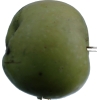
Label: Apple 12